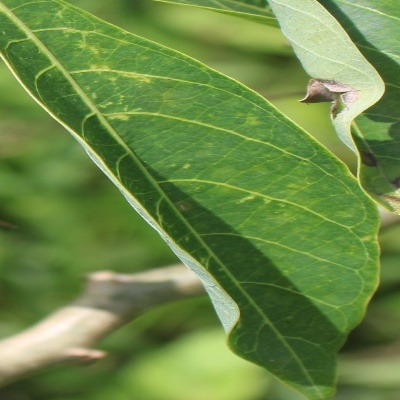
Crop: Cassava
Condition: bacterial blight